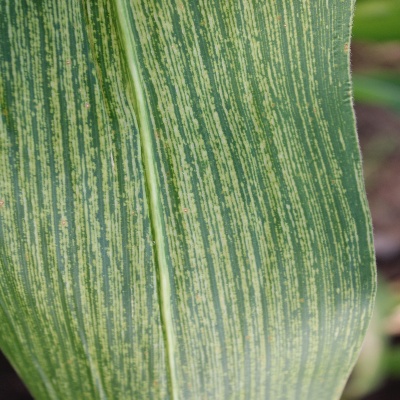
Crop: Maize
Condition: streak virus